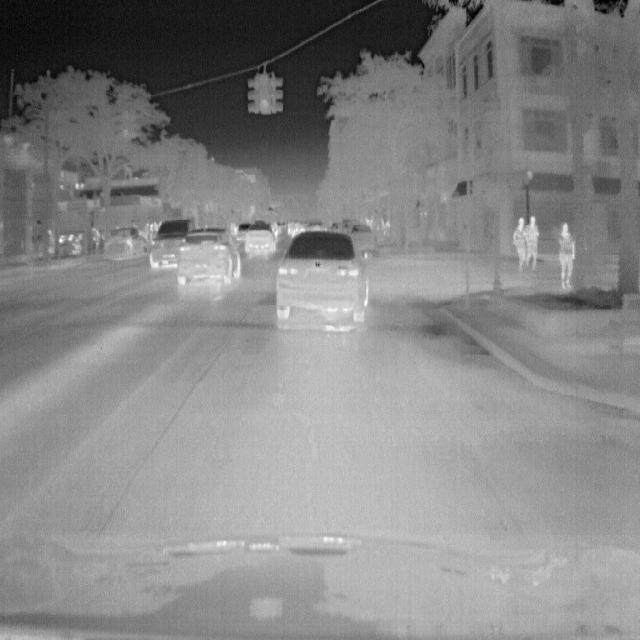
Detected objects:
label: person
label: person
label: person